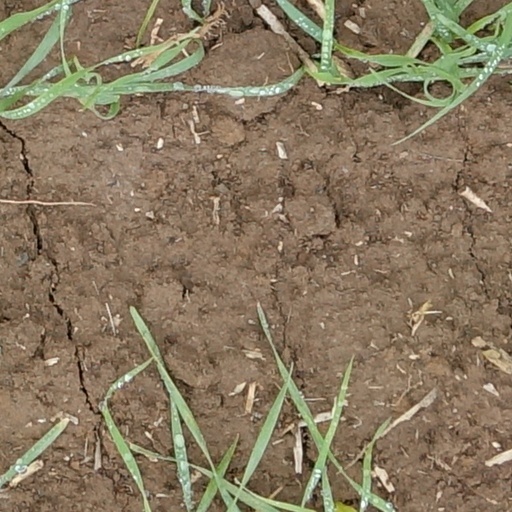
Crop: wheat